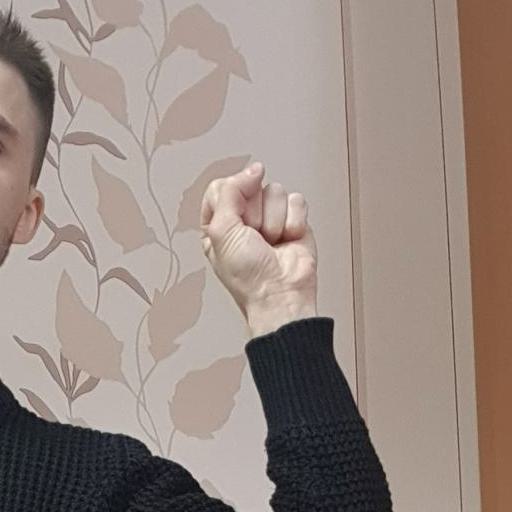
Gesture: fist